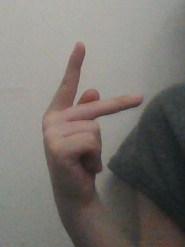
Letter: dha